Château de Gratot

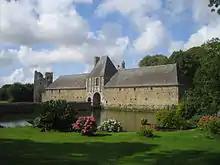
Bridge and main entry

A little bridge with three arches spans the moat and gives access to the porch. The outhouses are located on both sides of the postern. A tower is raised in the west corner.